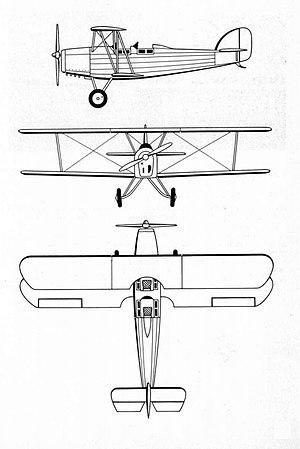
Le S.E.T. 10 était un avion militaire de l'entre-deux-guerres, construit en 1932 en Roumanie par la Societatea Pentru Exploatări Tehnice.